Overprint

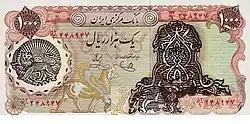
Overprinted Iranian banknote with the seal of the Mohammad Reza Pahlavi, which was printed after the 1979 revolution in Iran

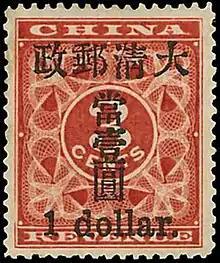
An 1897 Chinese Red Revenue stamp overprinted with small "one dollar" characters was sold for HK$ 6.9 million in 2013.

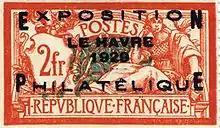
France, 1929: Commemorative overprint for the Philatelic Exposition in Le Havre

An overprint is an additional layer of text or graphics added to the face of a postage or revenue stamp, postal stationery, banknote or ticket after it has been printed. Post offices most often use overprints for internal administrative purposes such as accounting but they are also employed in public mail. Well-recognized varieties include commemorative overprints which are produced for their public appeal and command significant interest in the field of philately.